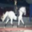
Label: horse